Archdeacons in the Diocese of Derby

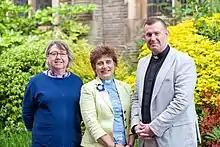
The archdeacons of the diocese: Coslett, Hamblin and Trick.

The three Archdeacons in the Diocese of Derby are senior ecclesiastical officers in the Church of England Diocese of Derby. Each archdeacon has responsibility for church buildings and clergy discipline in her/his respective archdeaconry.